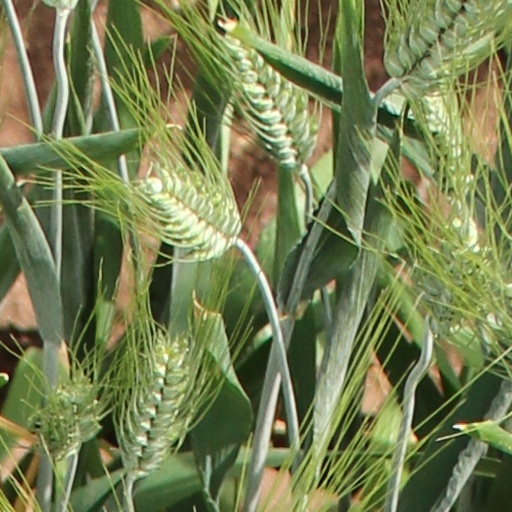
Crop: wheat